Question: Please indicate a possible affordance area of the bottle that can be used for holding
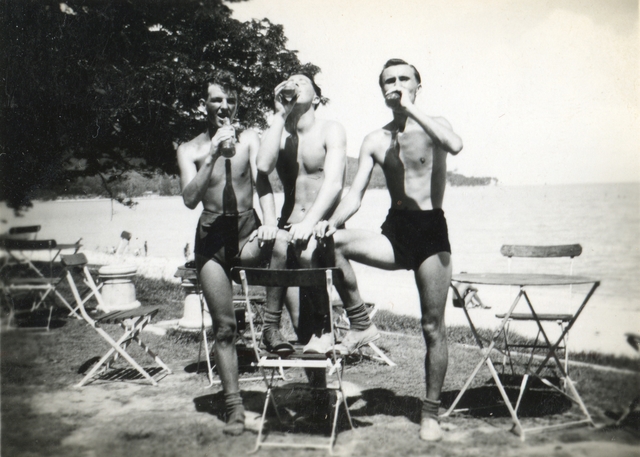
Answer: [218.303, 113.828, 239.154, 159.785]